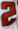
Number: 2